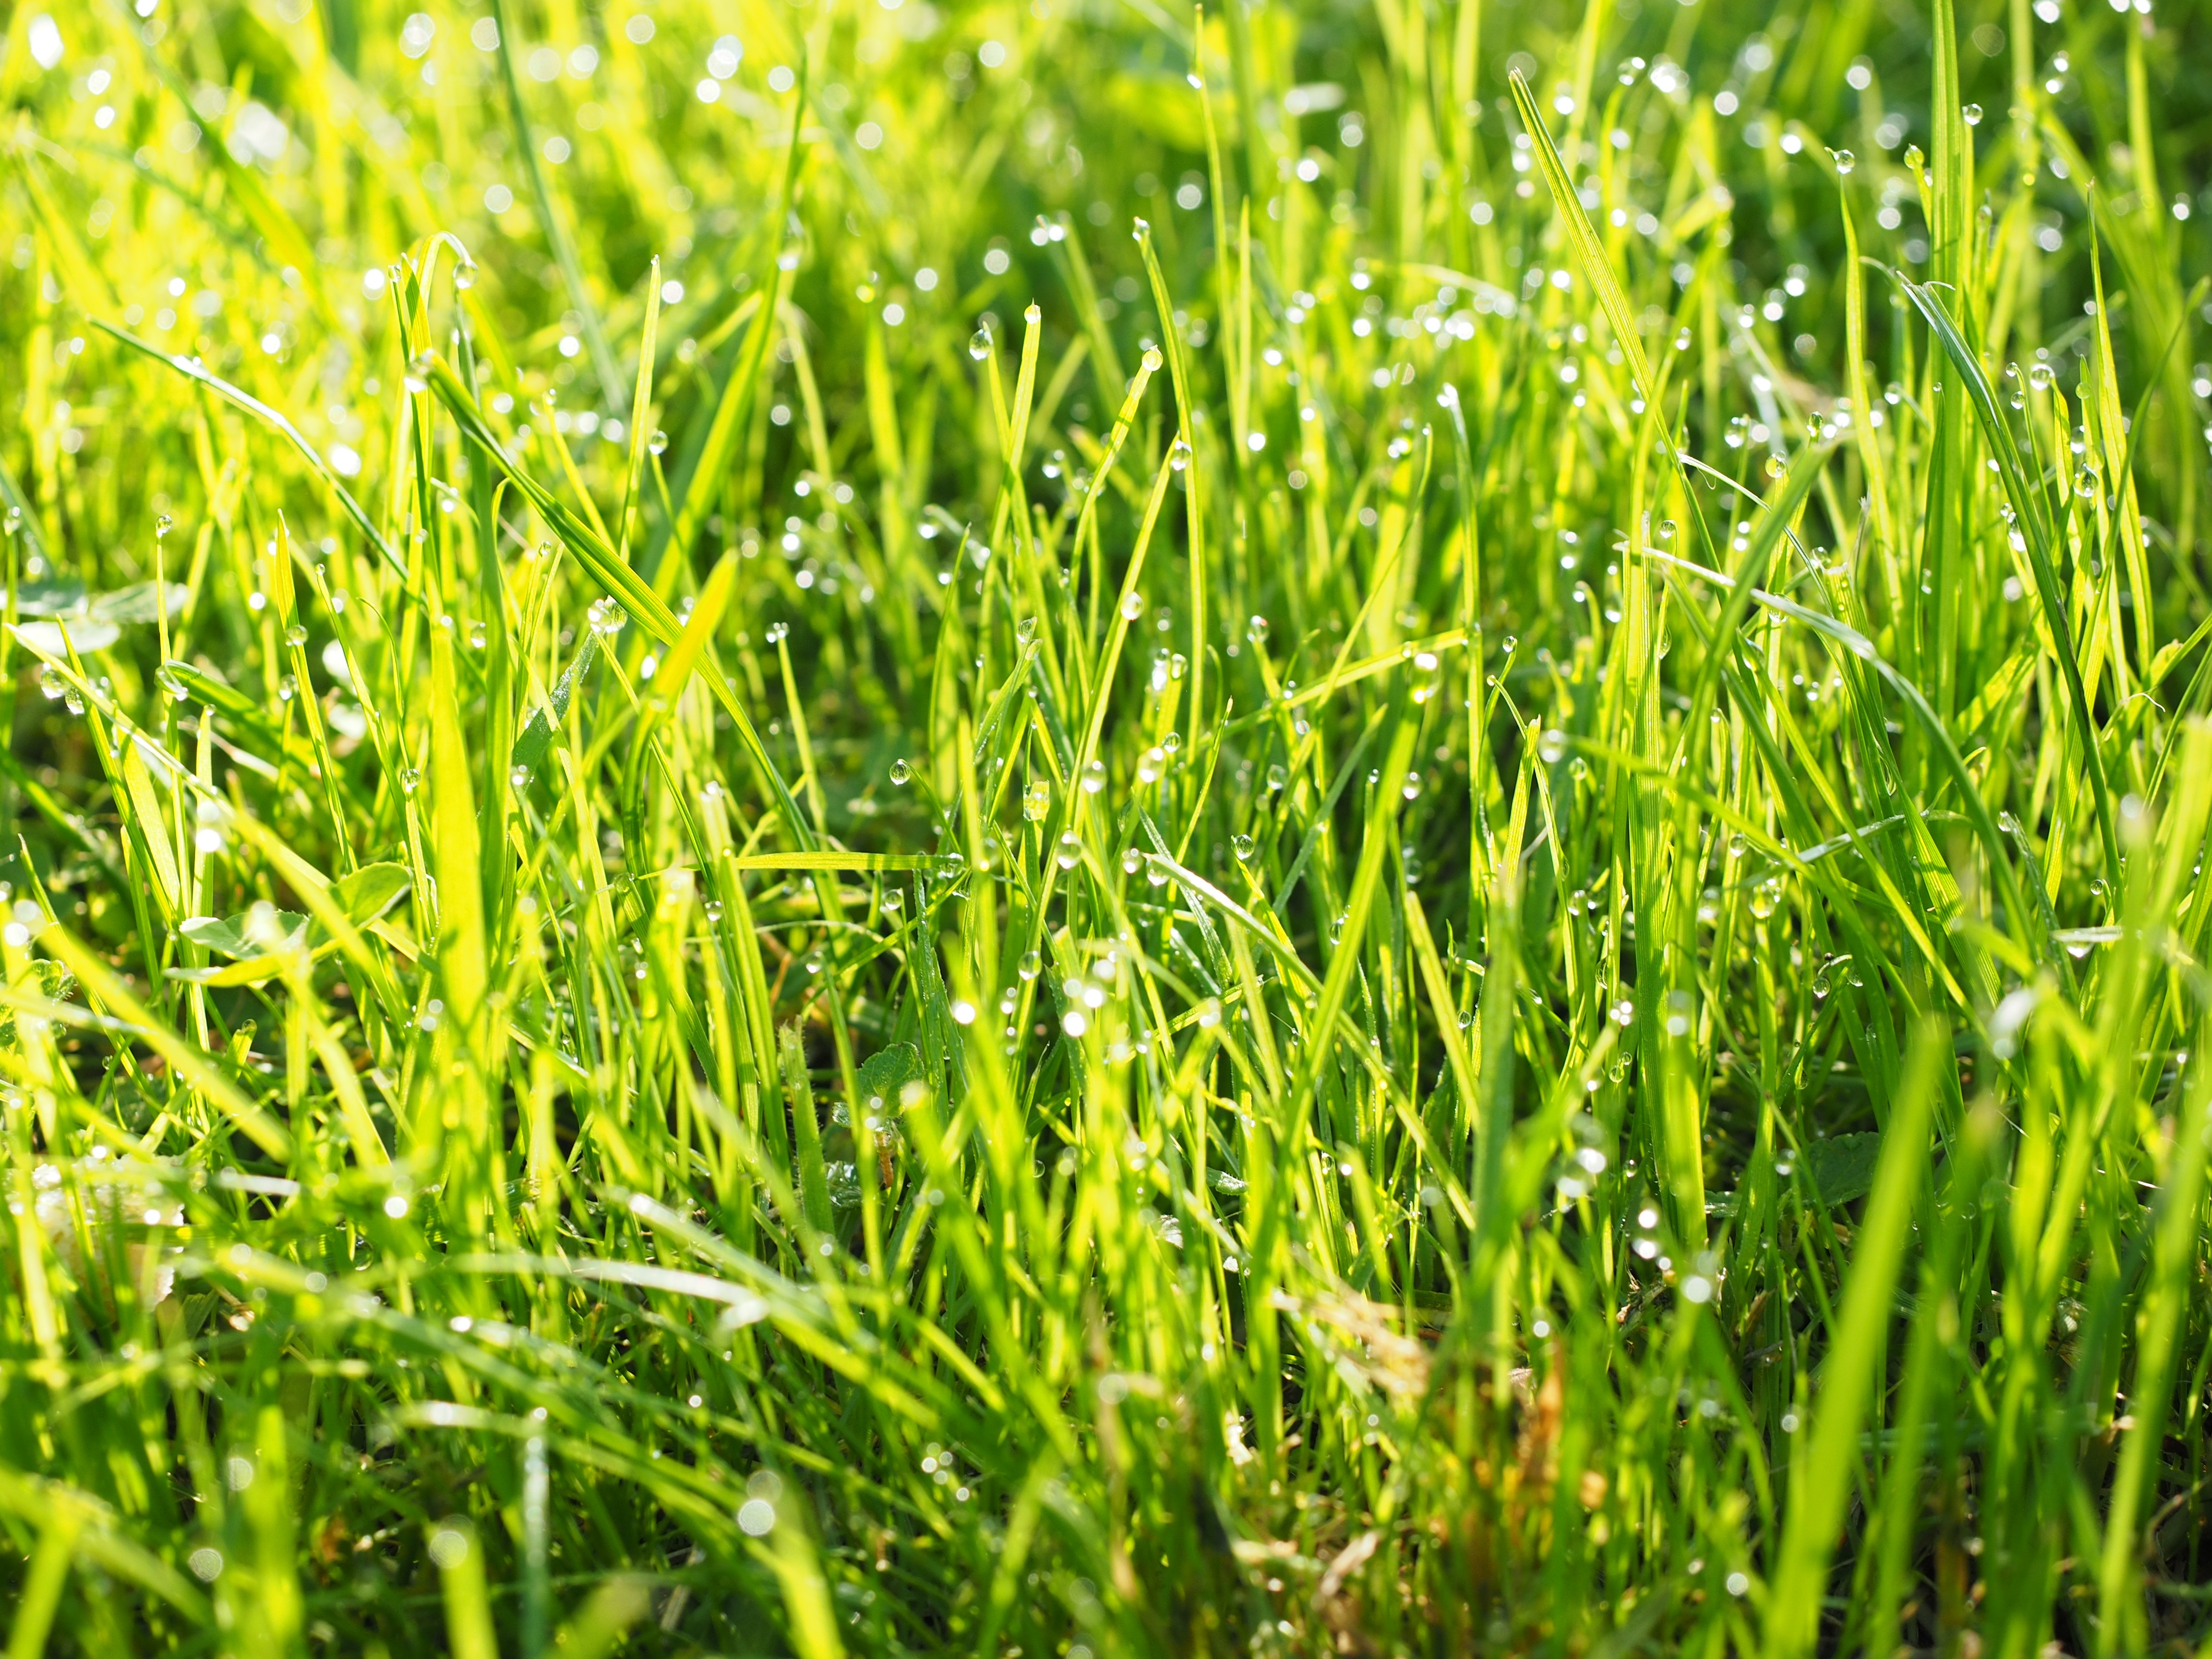
grass, plant, field, lawn, meadow, prairie, sunlight, leaf, flower, wet, green, crop, pasture, soil, agriculture, drip, dewdrop, grassland, rush, morgentau, paddy field, grass family